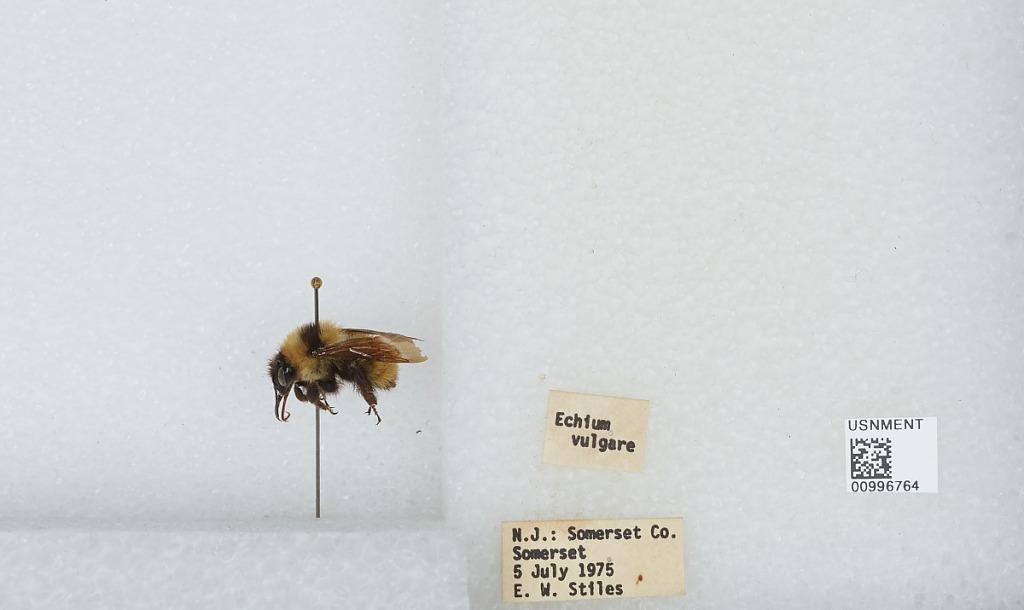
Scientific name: Bombus (Fervidobombus) fervidus fervidus (Fabricius)
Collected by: E. Stiles
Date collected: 1975-7-5
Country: United States
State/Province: New Jersey
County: Somerset
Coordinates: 40.56, -74.61